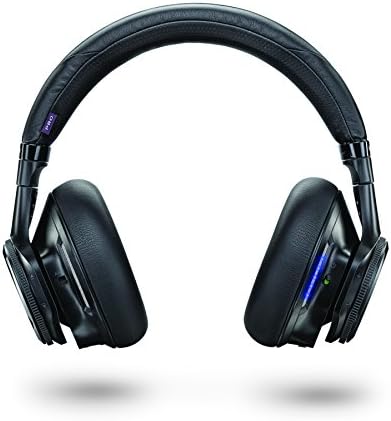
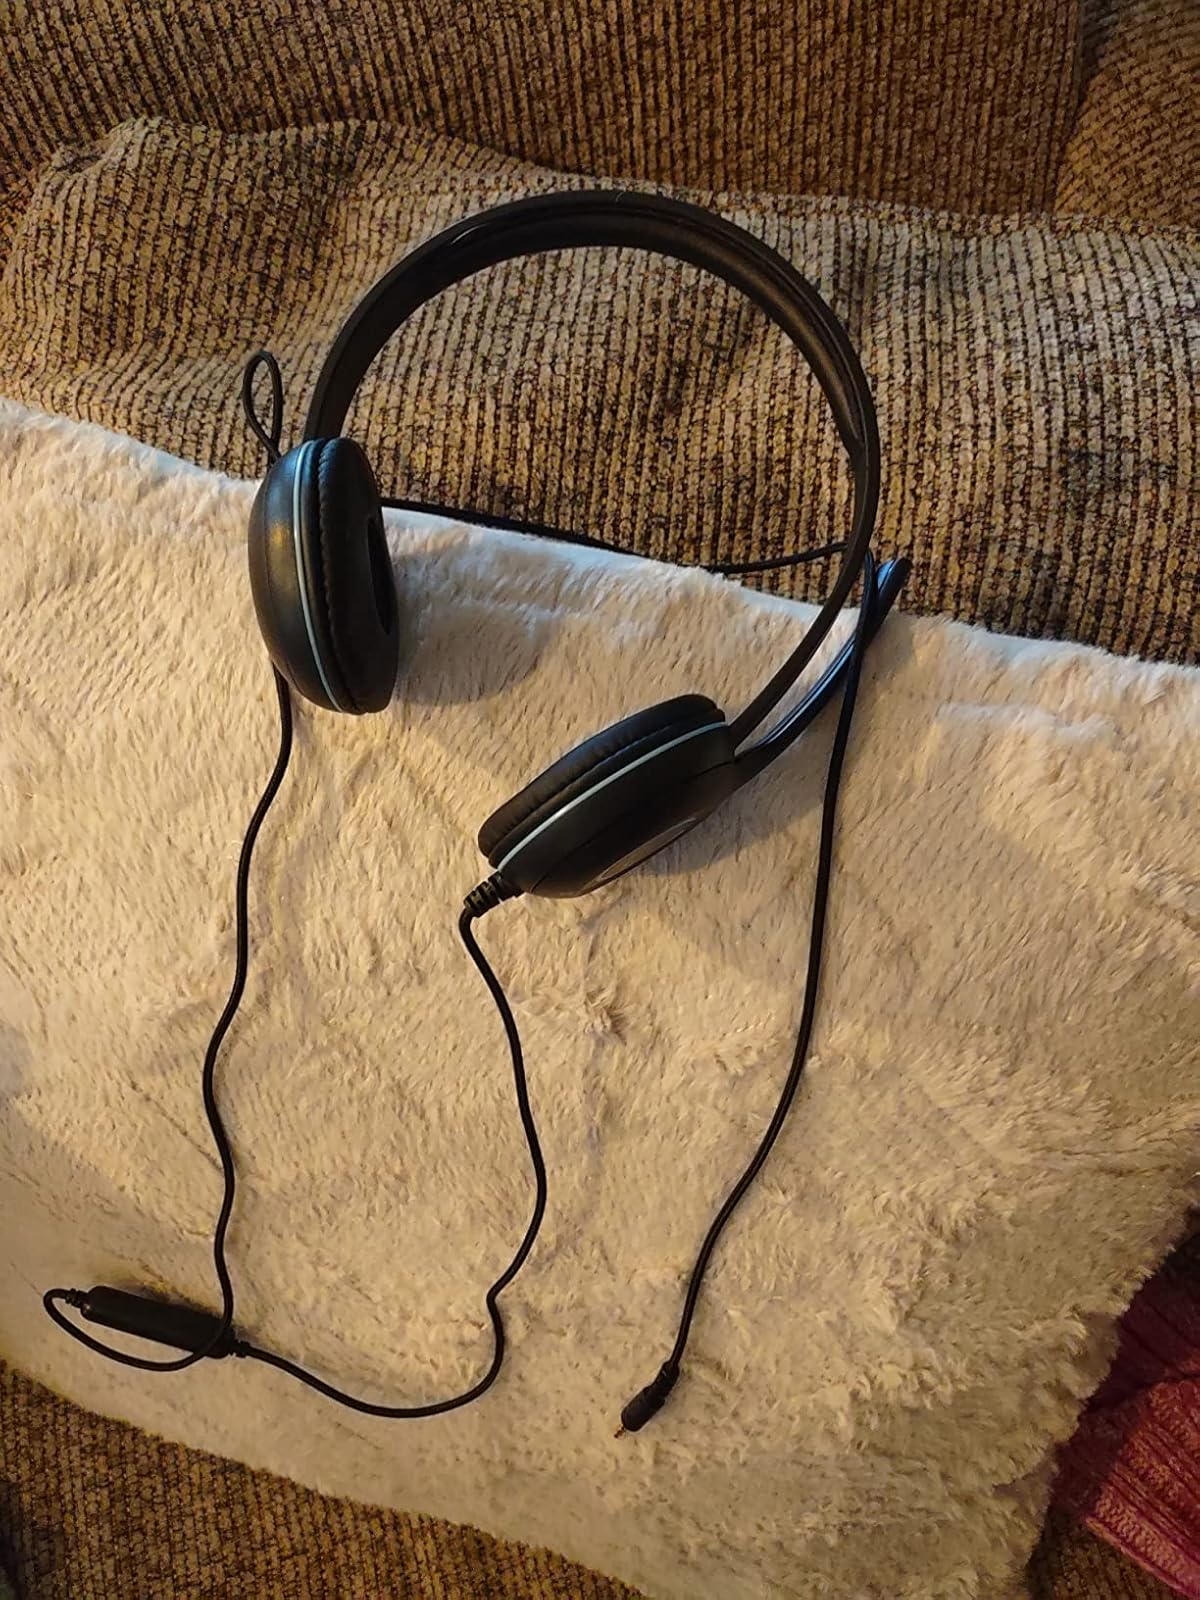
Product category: headphones
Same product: no